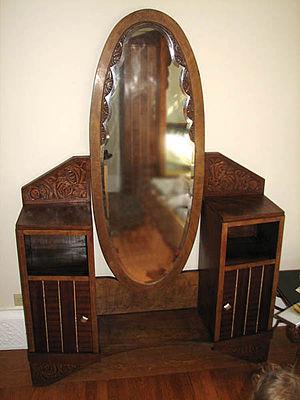
Un psyché (meuble) de style Art-Déco. Polski: Psyche
Une psyché est un grand miroir mobile monté sur un châssis que l'on peut incliner à volonté pour se regarder en pied.̟